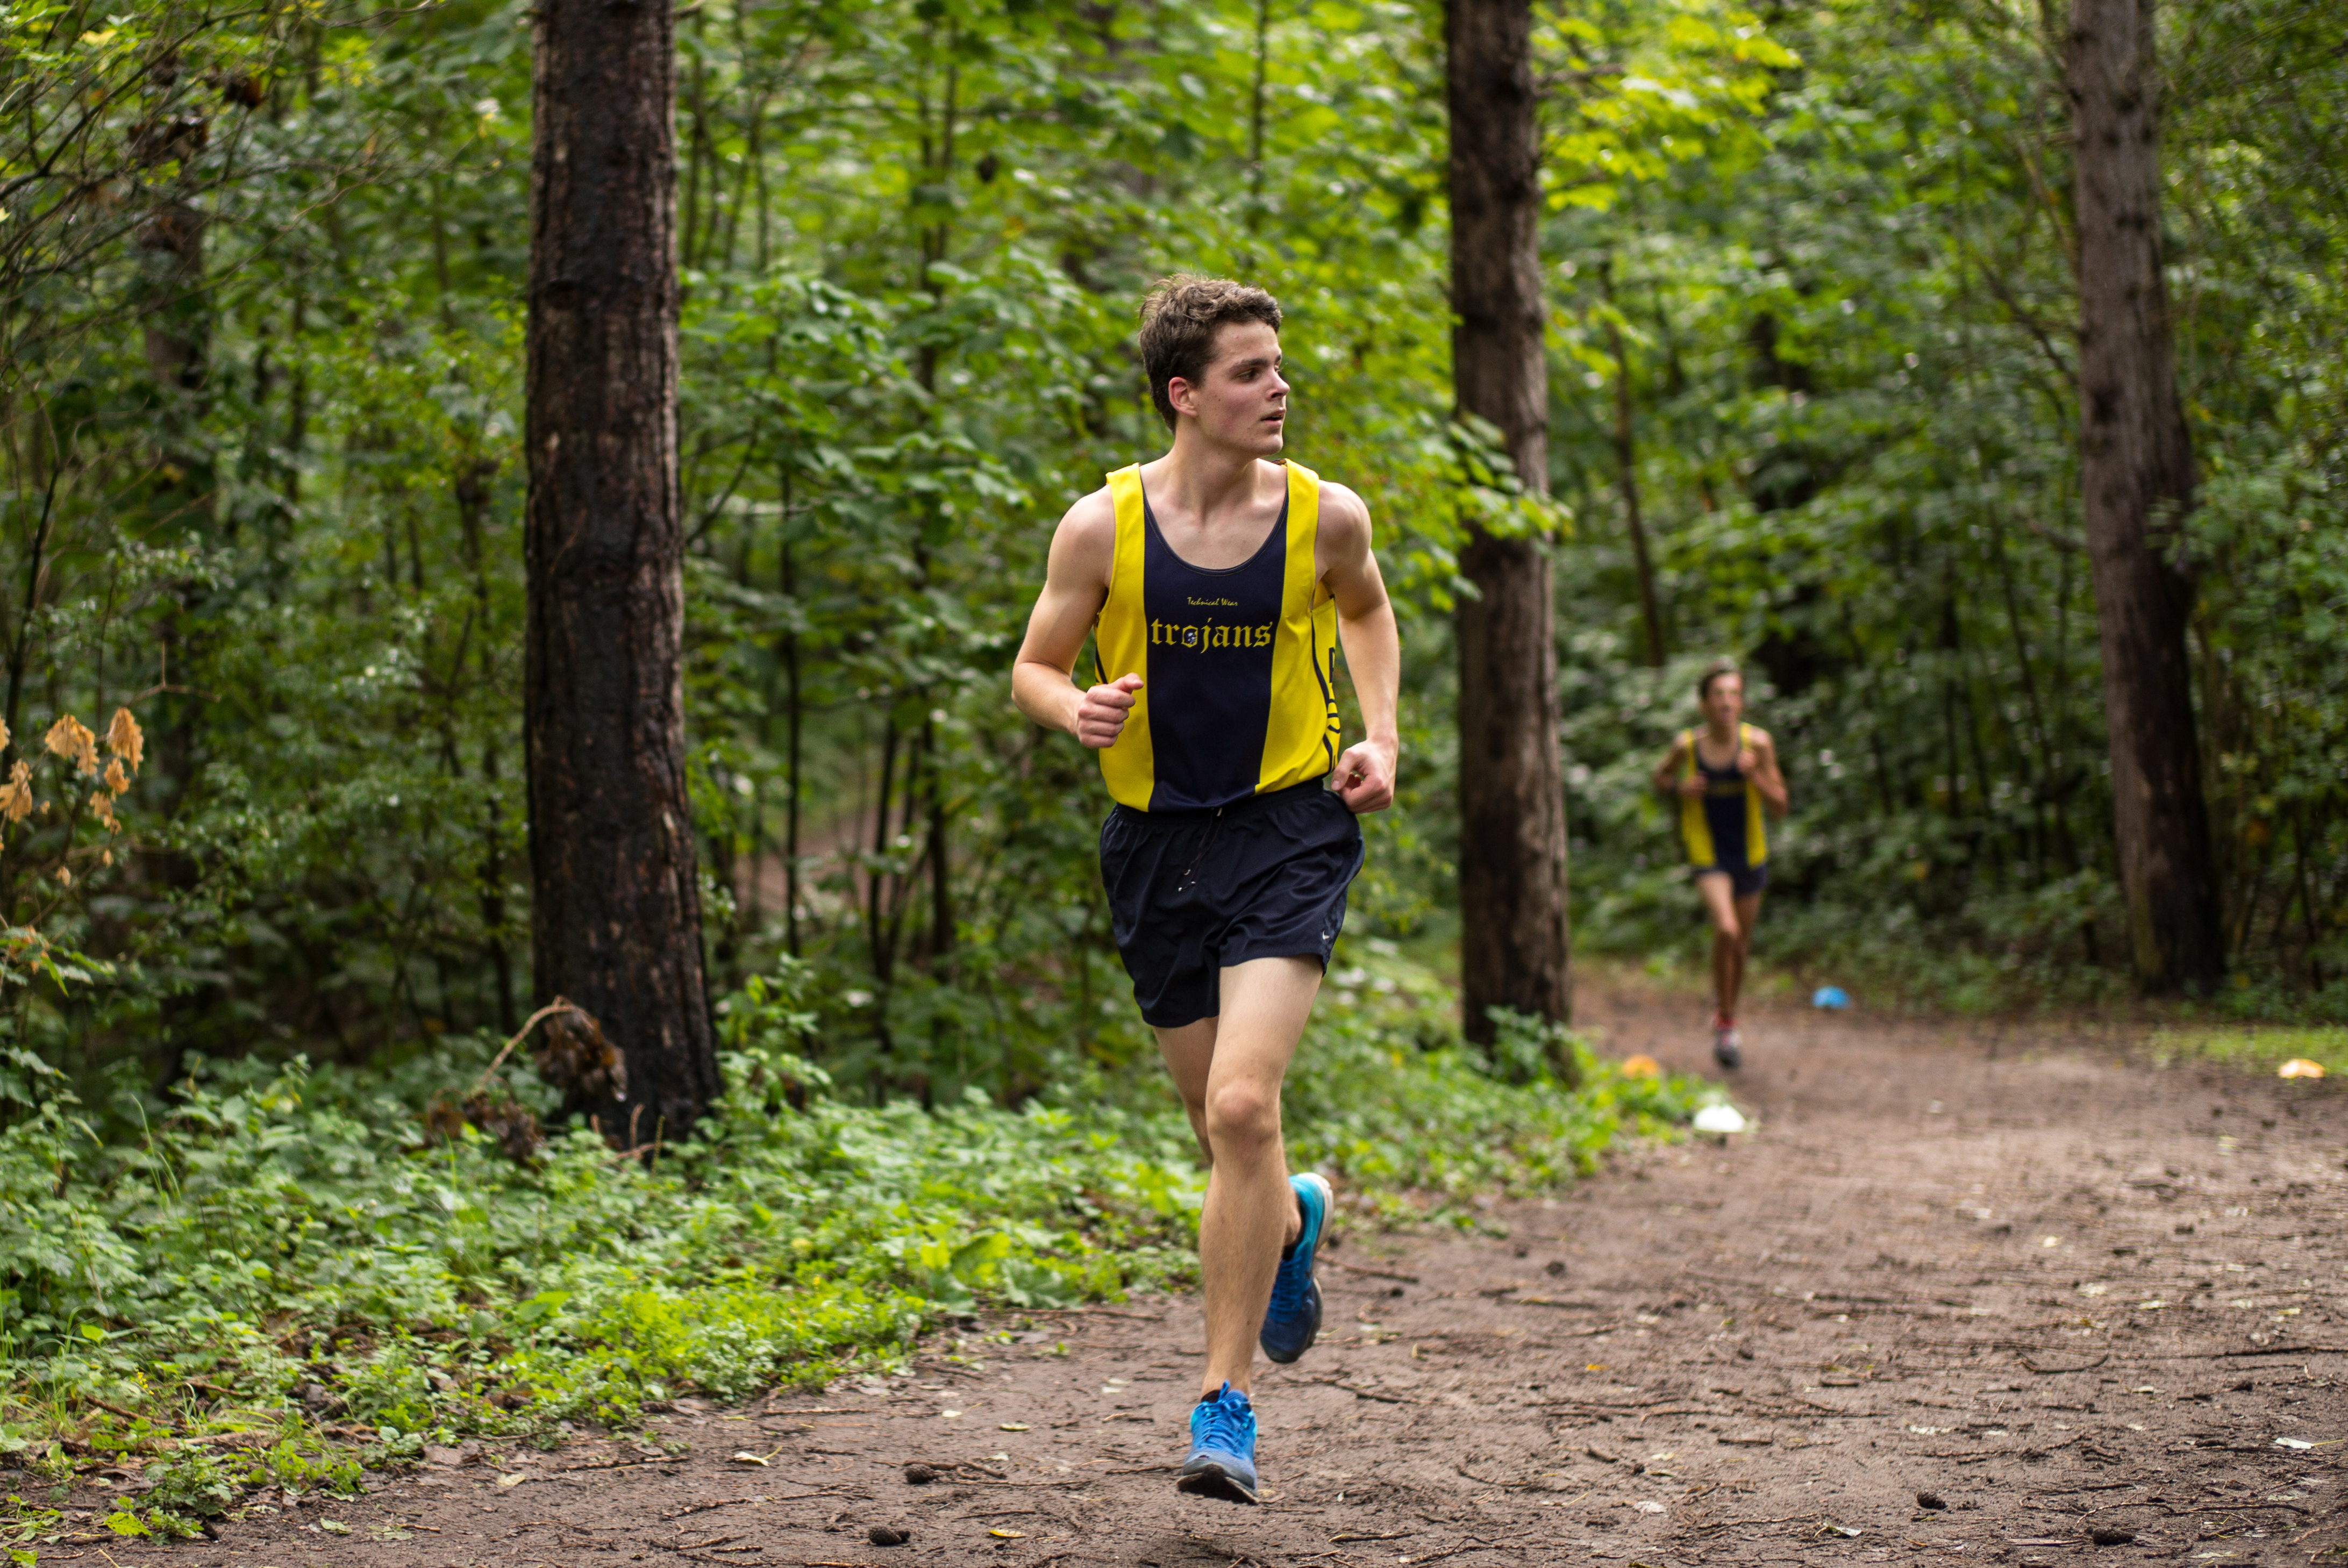
person, trail, running, recreation, jogging, race, sports, endurance, athletics, physical exercise, outdoor recreation, human action, endurance sports, ultramarathon, duathlon, cross country running